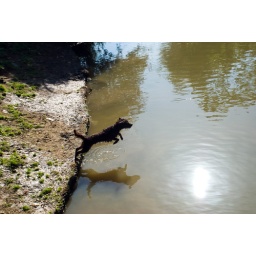
dog jumping in water